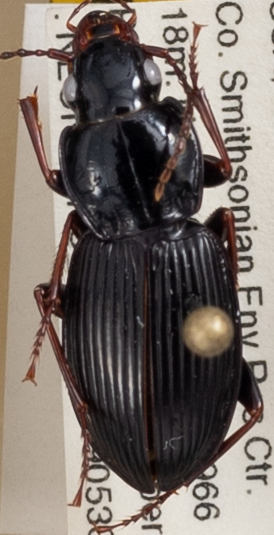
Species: Pterostichus stygicus
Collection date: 2019-05-30
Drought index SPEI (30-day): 1.13
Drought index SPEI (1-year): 2.09
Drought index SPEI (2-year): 1.69